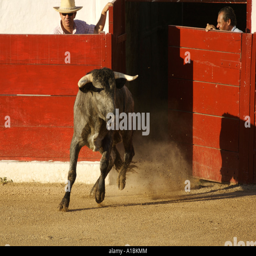
a bull enters the ring at a bullfight